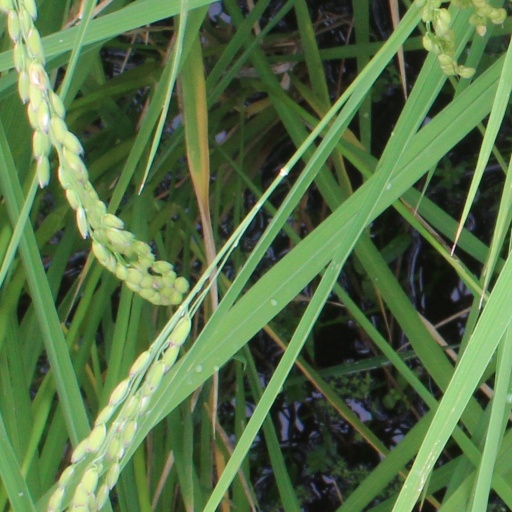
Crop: rice